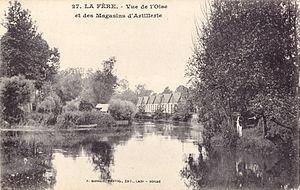
Carte postale ancienne éditée par F. Barnaud à Laon, n°27
La Fère est une commune française située dans le département de l'Aisne, en région Hauts-de-France.